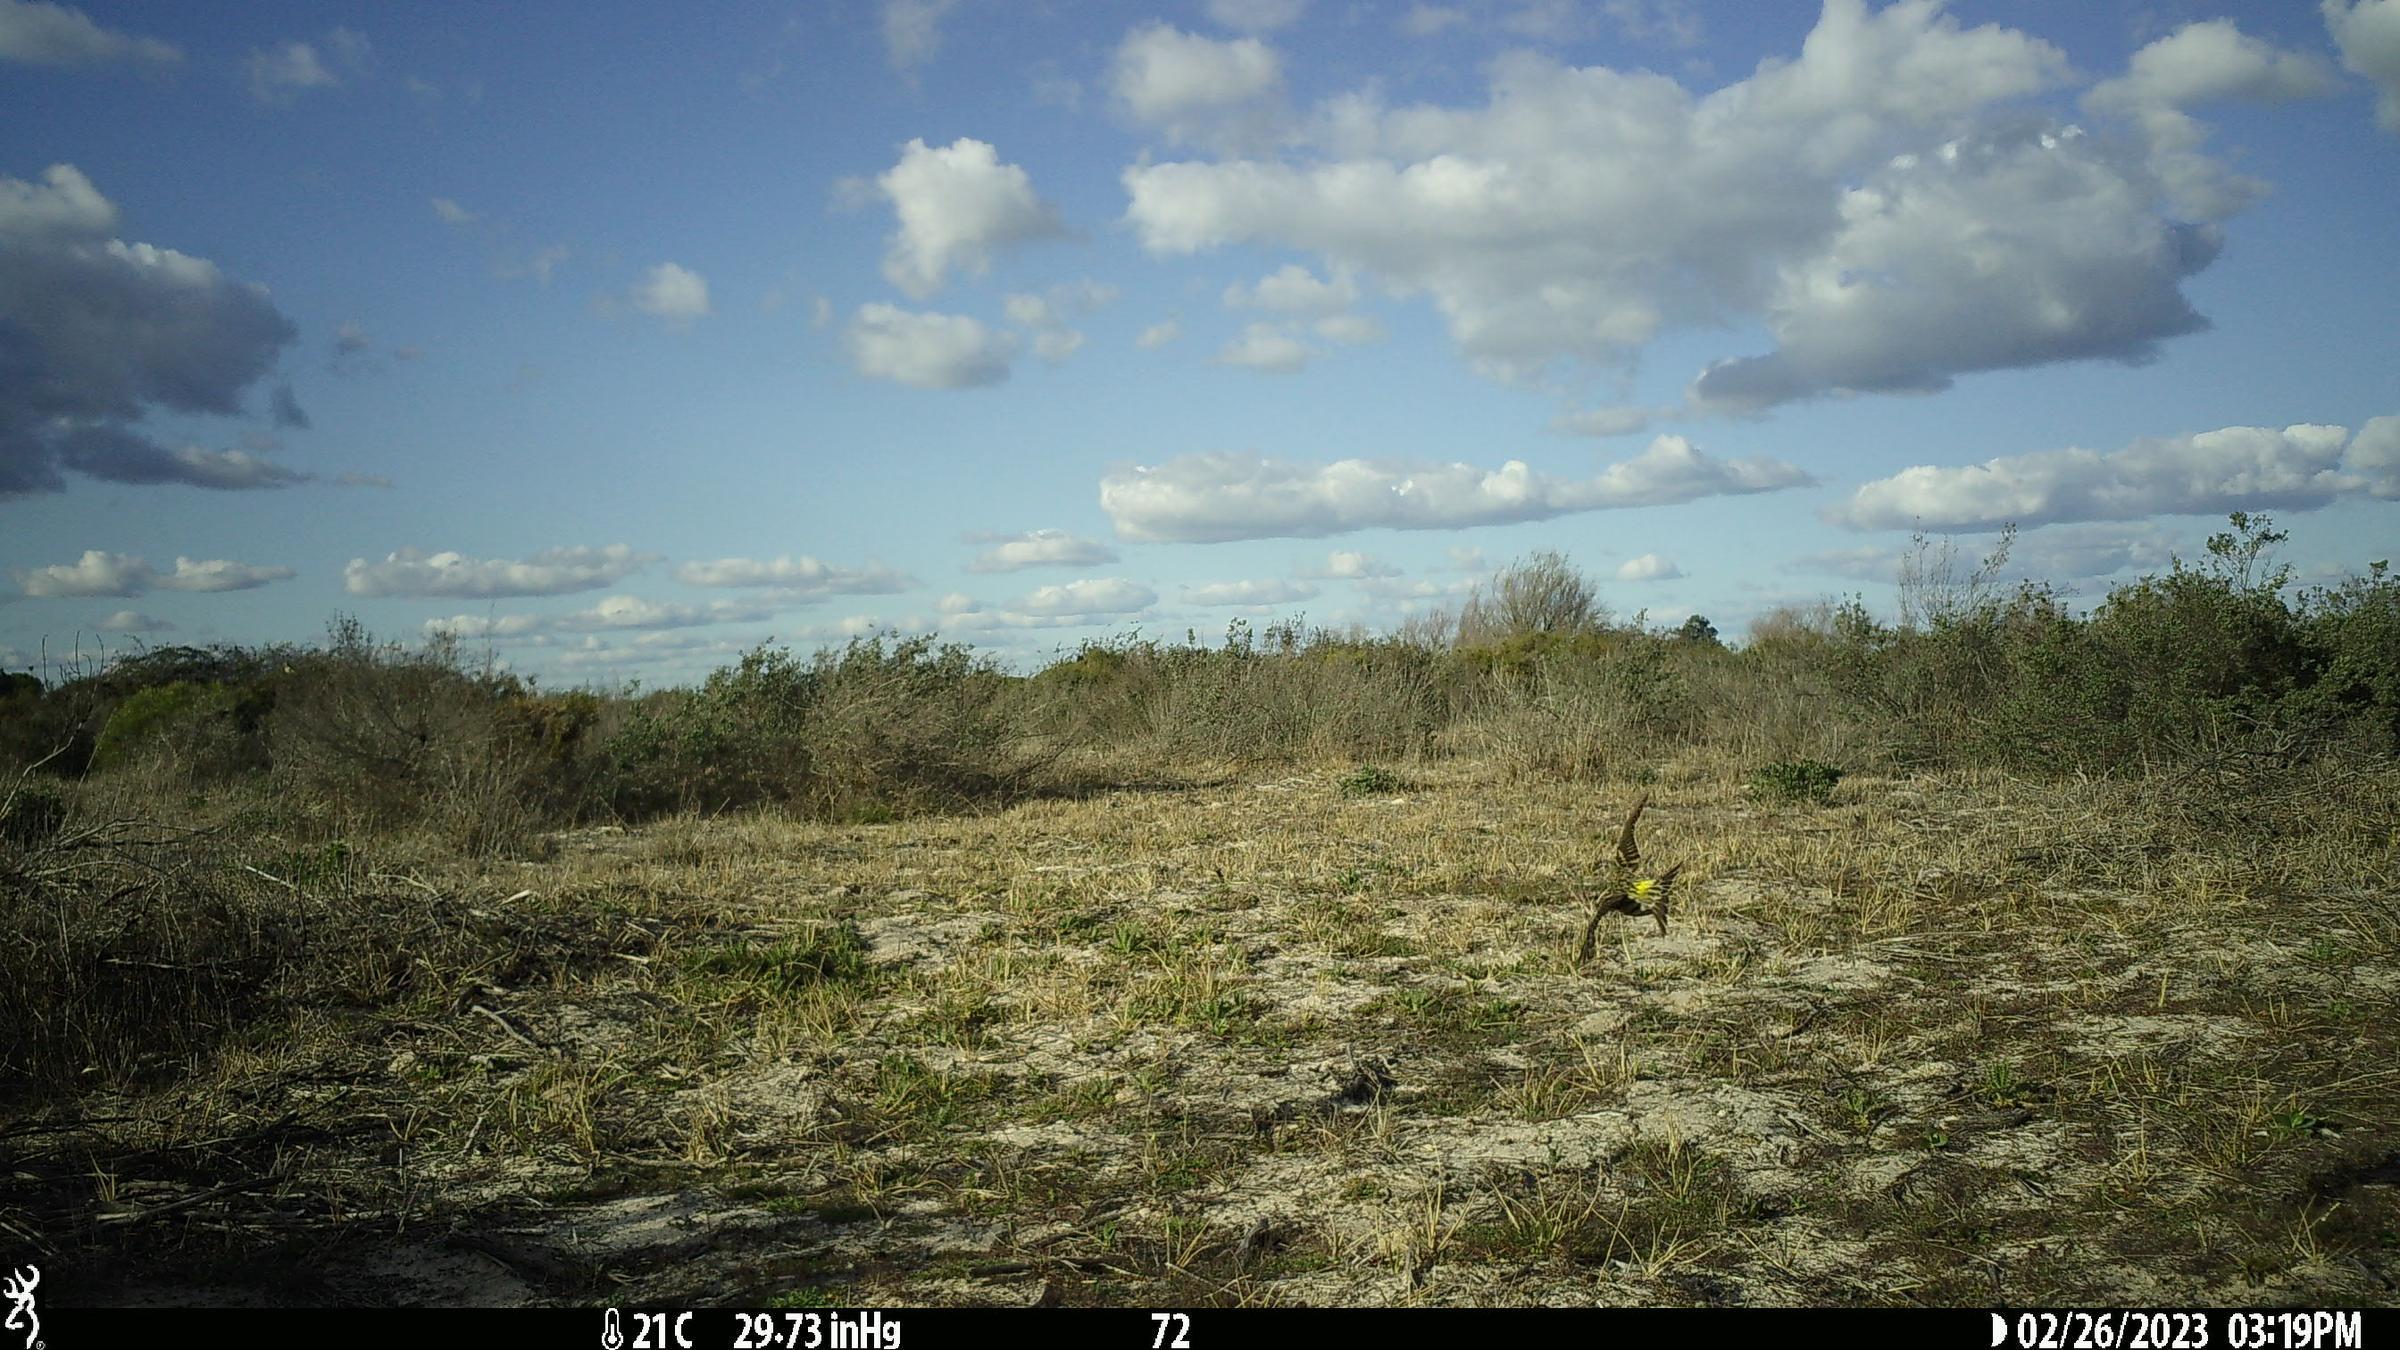
Species: Ave